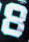
Number: 8